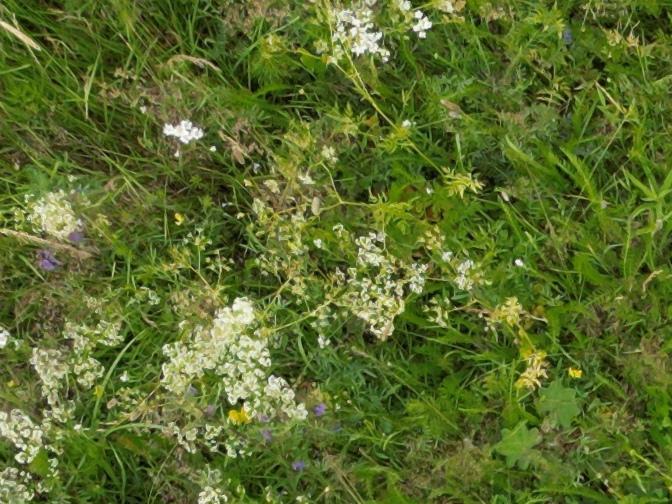
Flowers visible: yarrow flowers, yarrow flowers, yarrow flowers, yarrow flowers, yarrow flowers, yarrow flowers, yarrow flowers, yarrow flowers